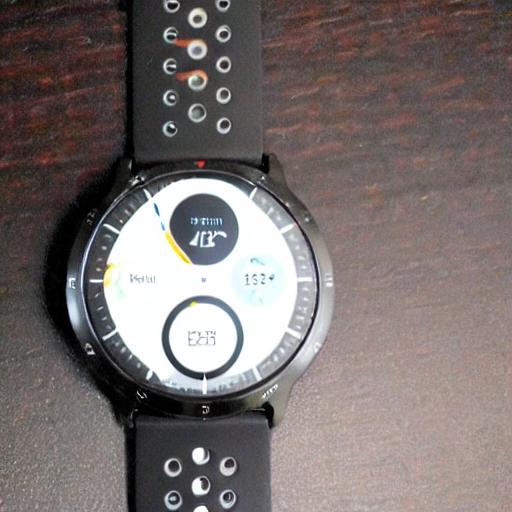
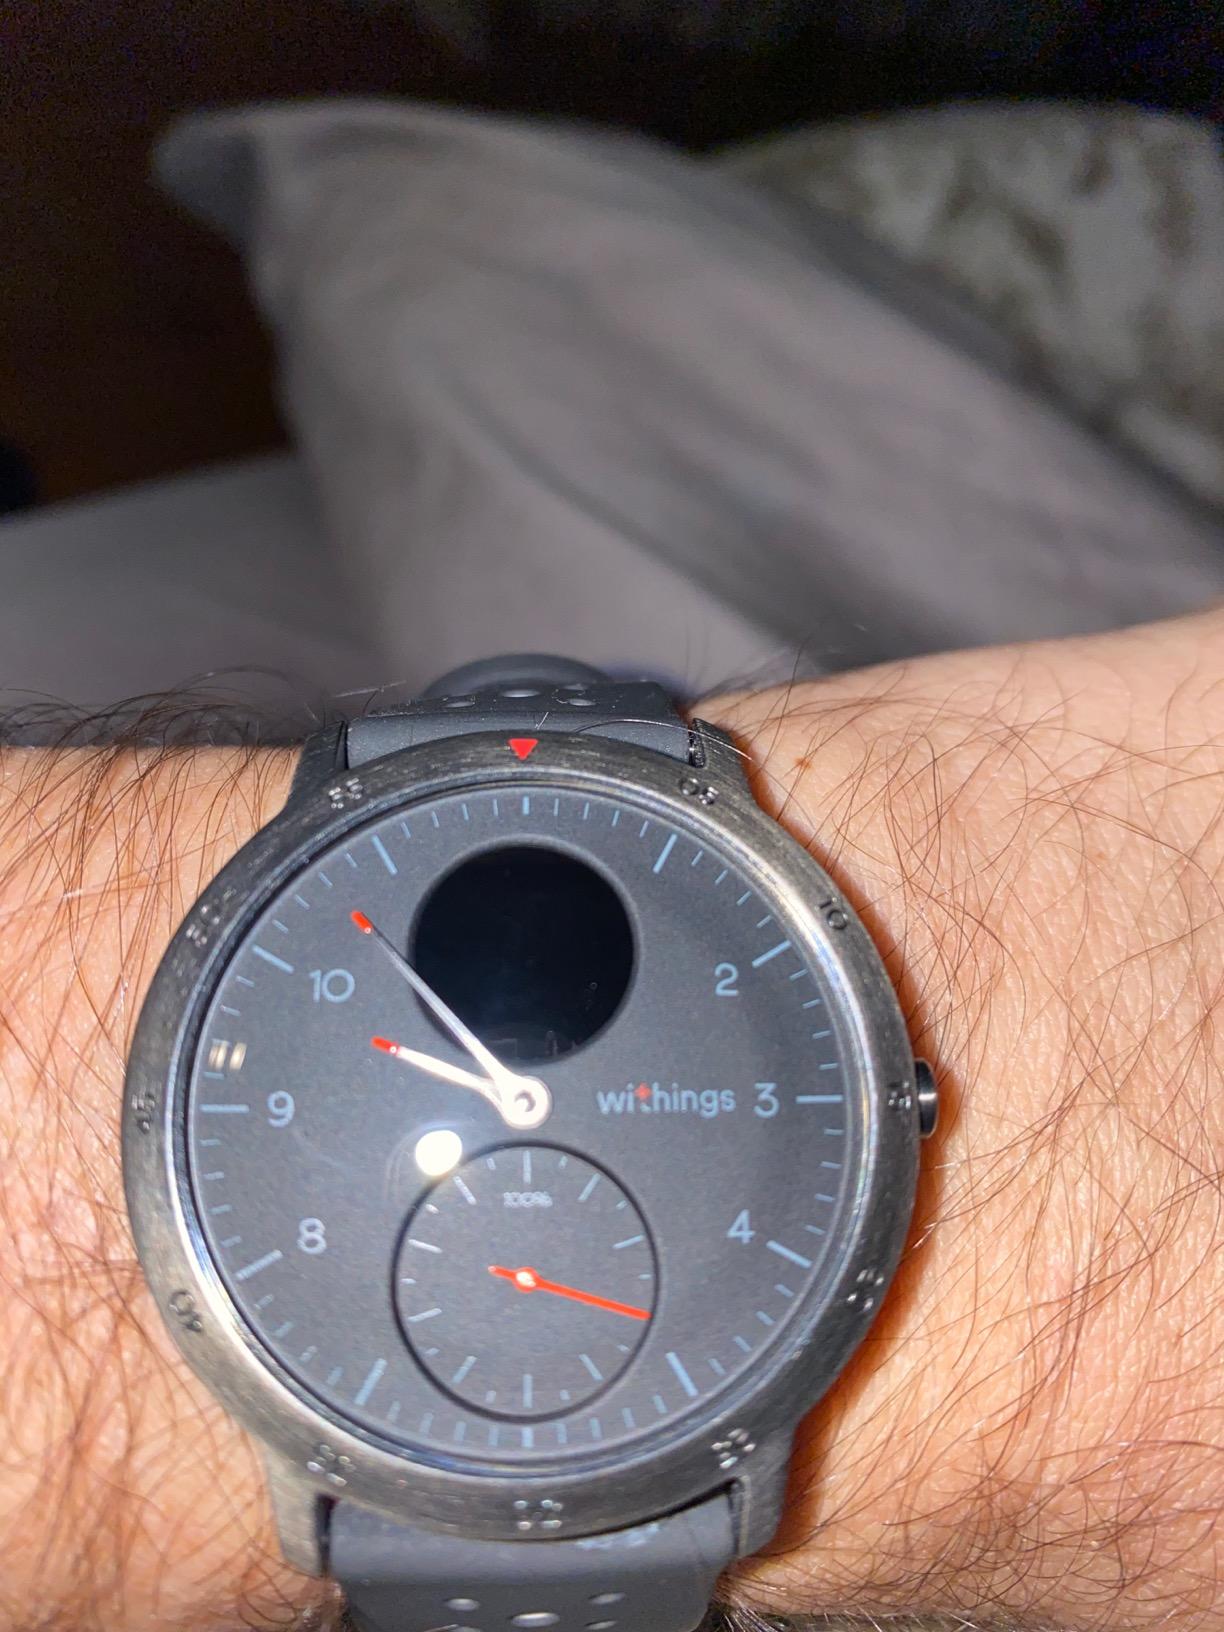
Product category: smartwatch
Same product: no